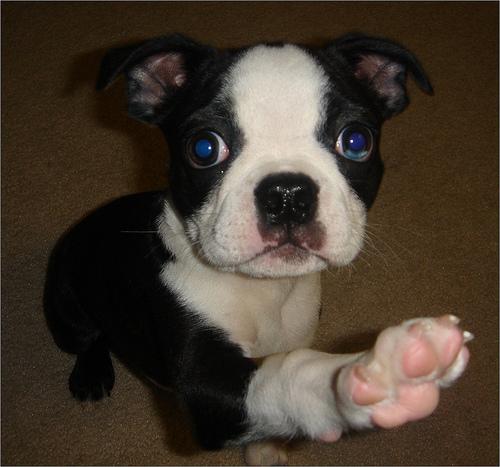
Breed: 230-n000084-Boston_bull